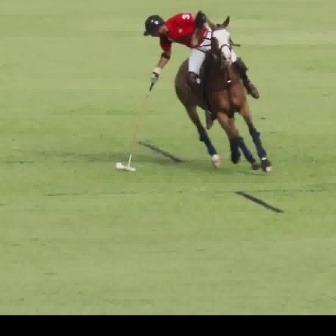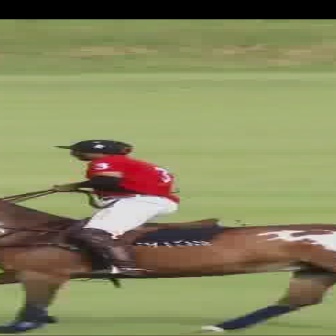
  Please identify the target specified by the bounding box [142,11,260,129] in the first image and locate it in the second image. Return the coordinates in [x_min,y_min,x_max,y_max] format.
Answer: [41,138,182,279]